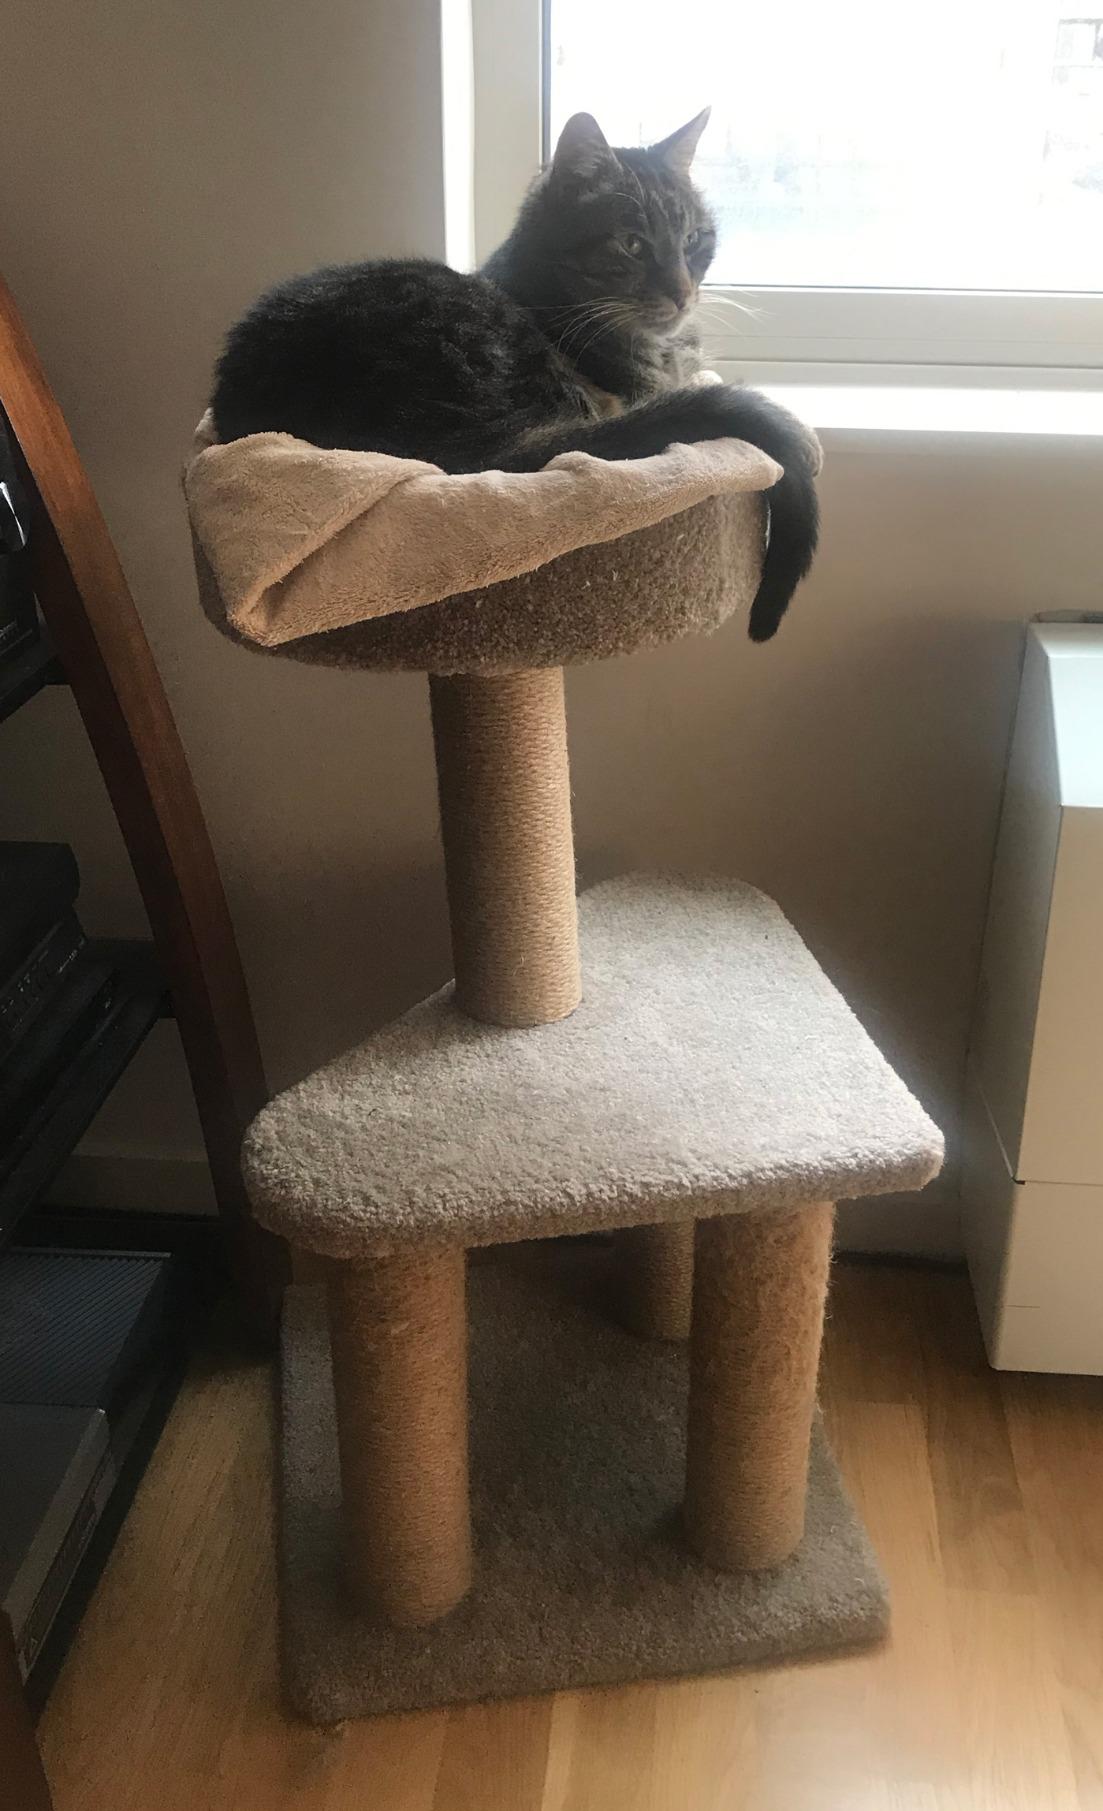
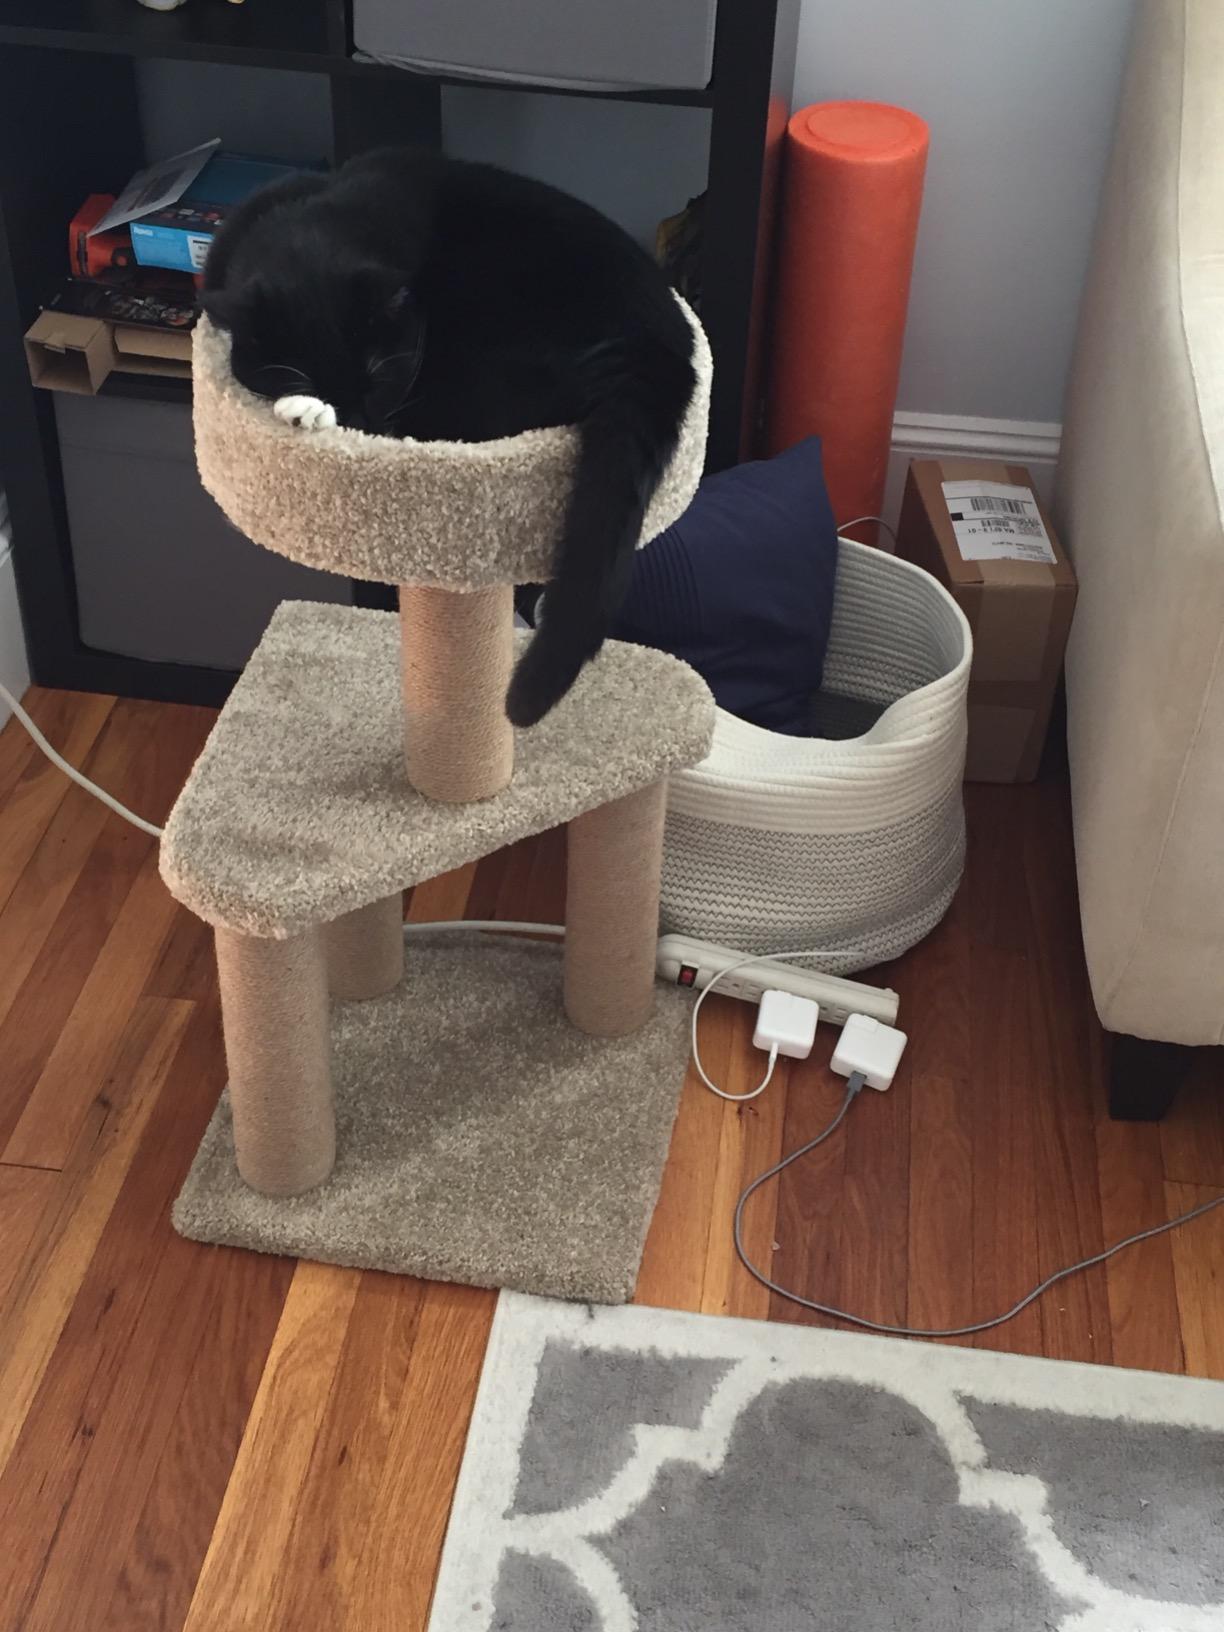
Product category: items_cat tree
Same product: yes